CFB Chatham

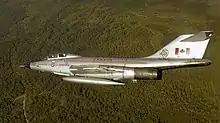
CF101B Voodoo of 416 (AWF) Squadron from CFB Chatham, NB, 1980

Canadian Forces Base Chatham or CFB Chatham was a Canadian Forces Base located immediately south of the town of Chatham, New Brunswick, Canada. Parts are now operating as Miramichi Municipal Airport since 1974 with a partial runway available (09/27 - asphalt).